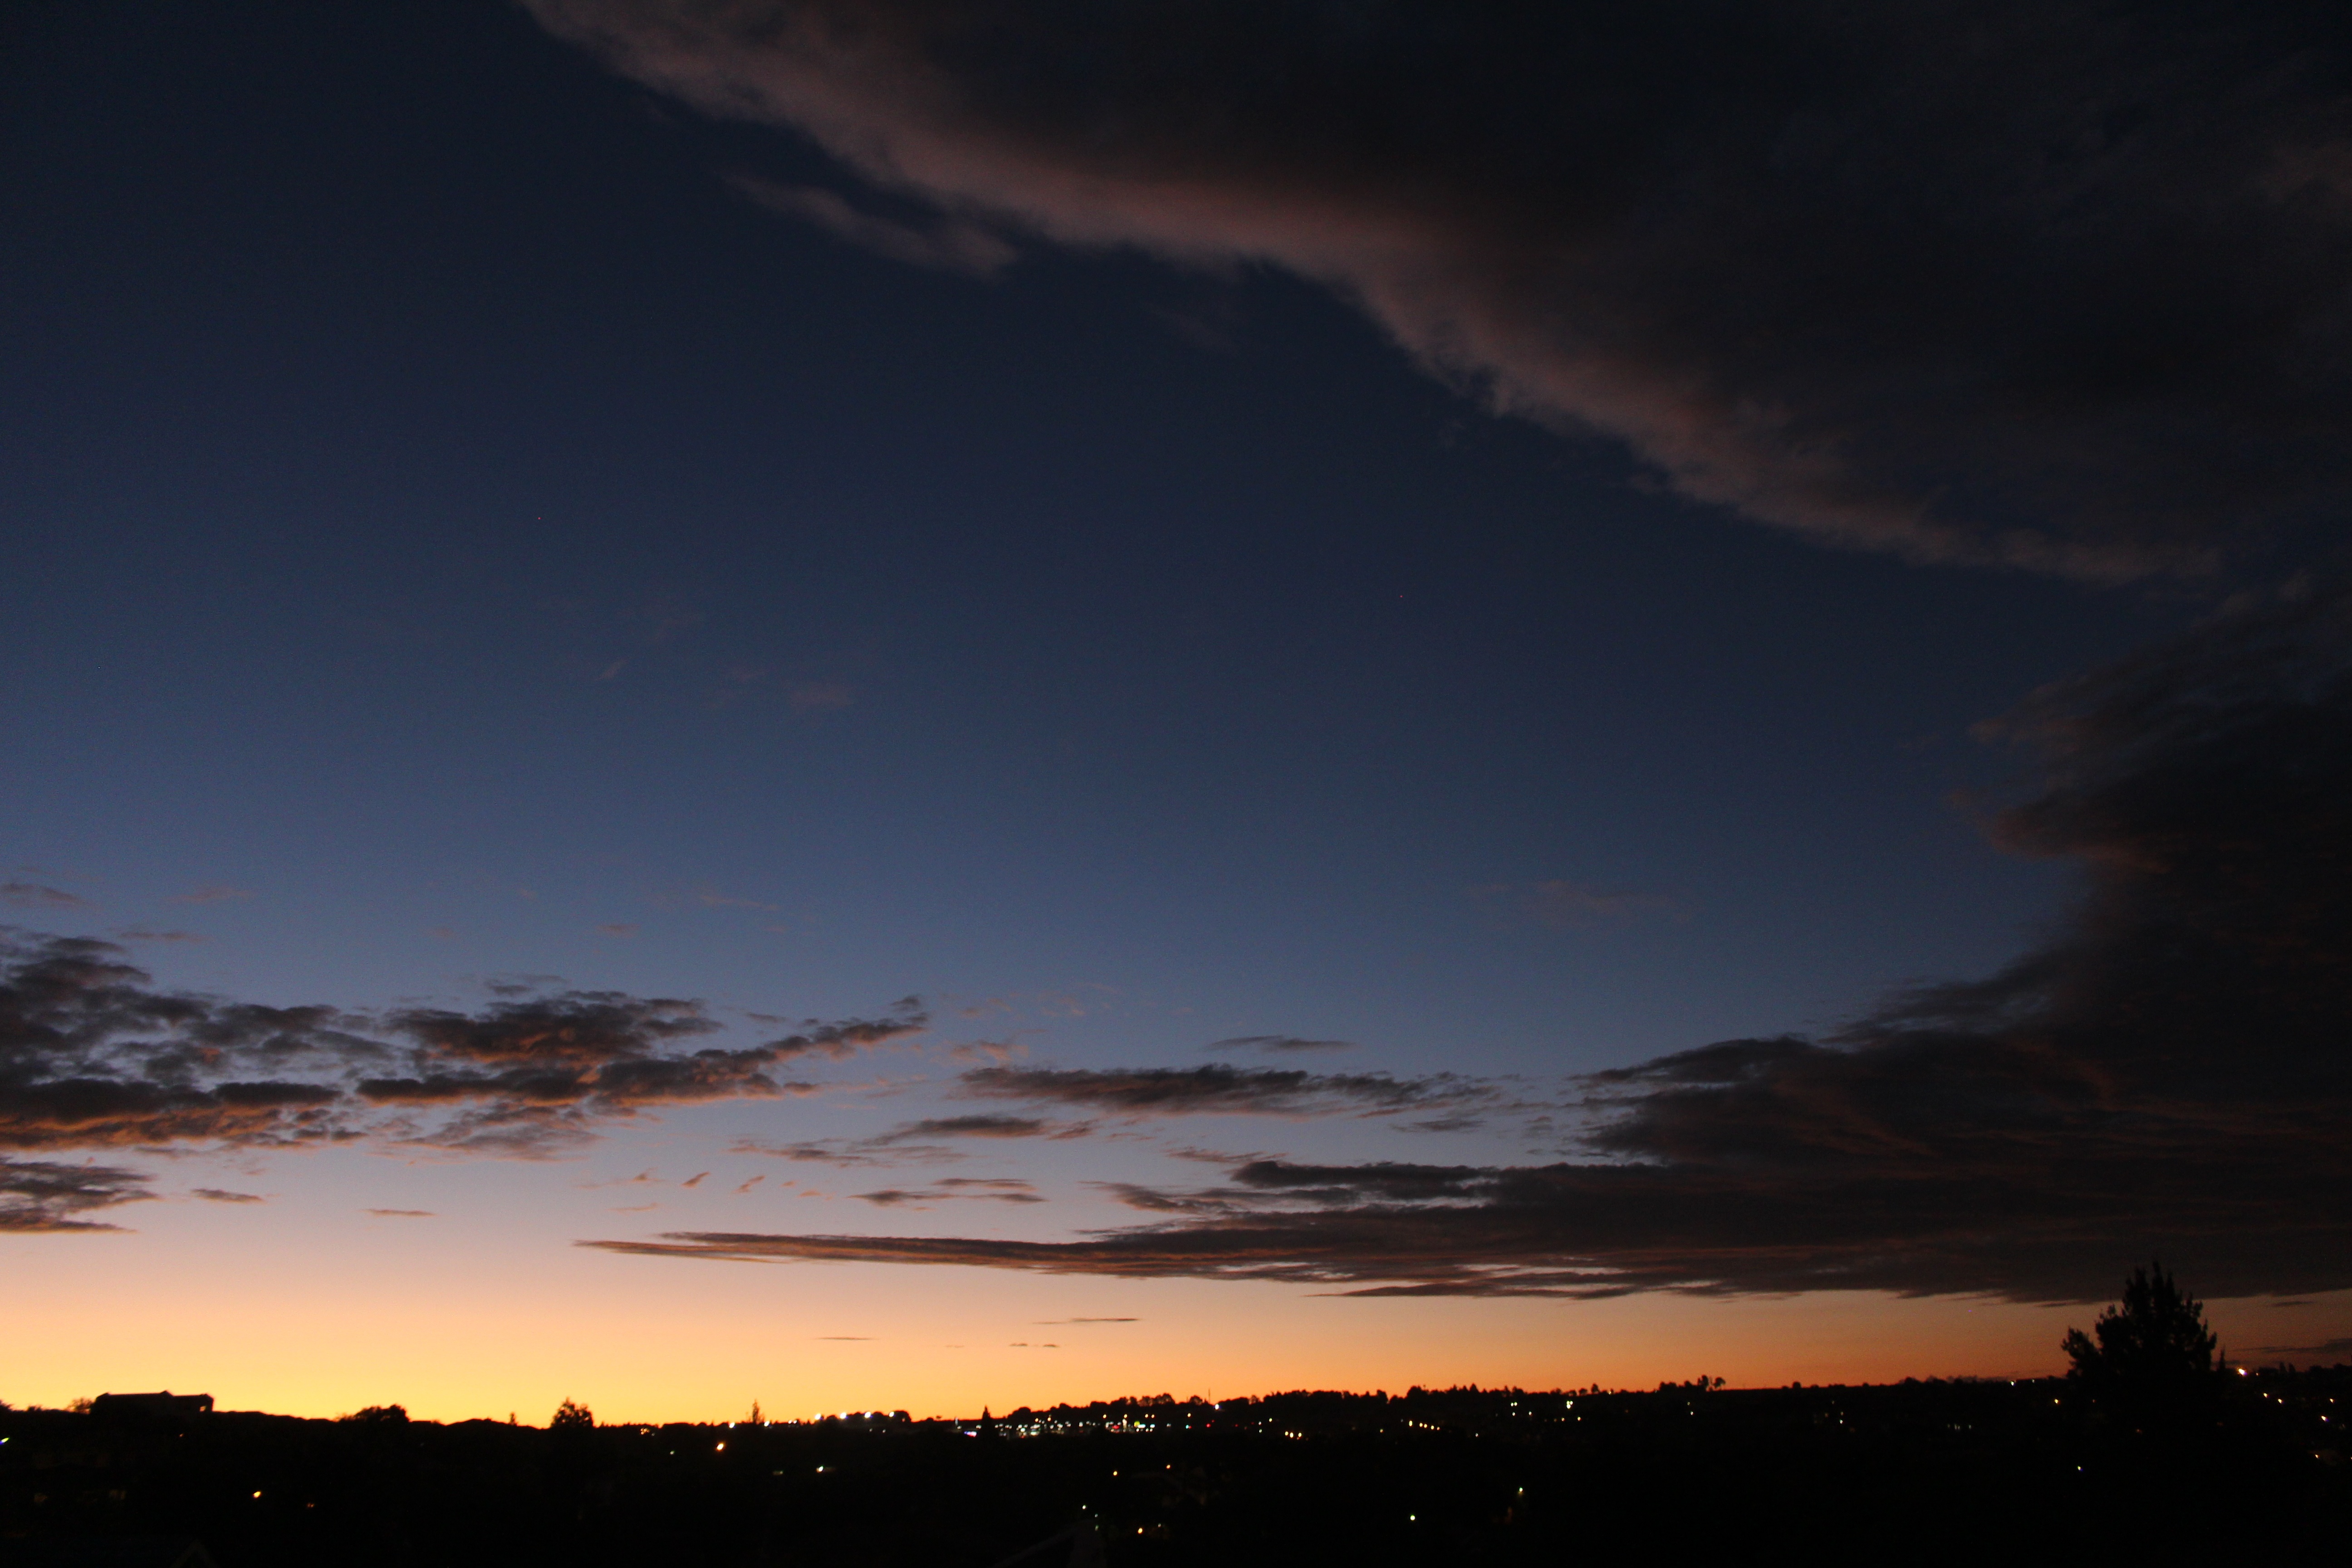
horizon, cloud, sky, sunrise, sunset, morning, dawn, atmosphere, dusk, evening, afterglow, red sky at morning